Women and migration

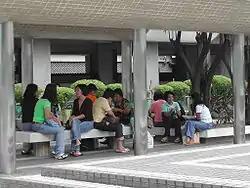
Filipina migrant workers in Hong Kong

Women migrant workers from developing countries engage in paid employment in countries where they are not citizens. While women have traditionally been considered companions to their husbands in the migratory process, most adult migrant women today are employed in their own right. In 2017, of the 168 million migrant workers, over 68 million were women. The increase in proportion of women migrant workers since the early twentieth century is often referred to as the "feminization of migration".